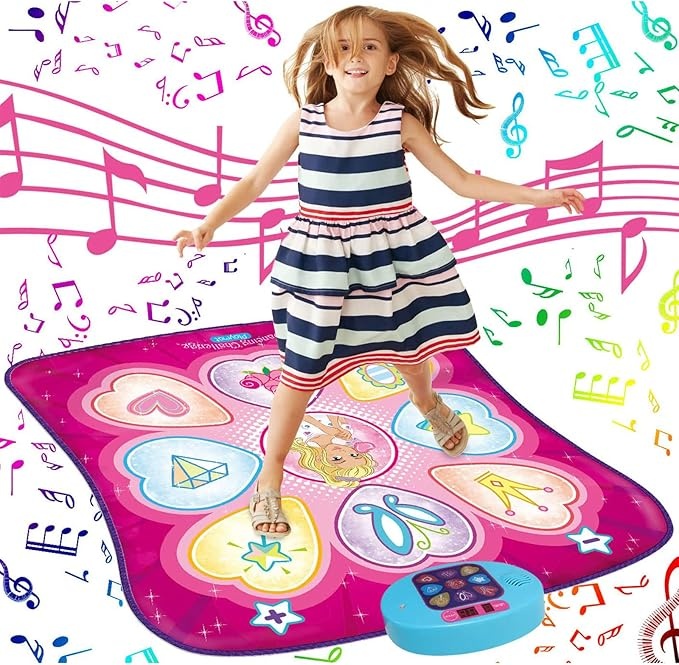
SUNLIN Dance Mat - Rhythm Step Play Mat - Dance Game Toy Pad with LED Lights, Gift for Kids Girls 3-12, Adjustable Volume, Built-in Music, 3 Challenge Levels
About This DURABLE & ANTI-SLIP: Made of heavy-duty vinyl material; toxin-free and soft padded; easy to wipe clean; durable enough for endless dancing and jumping; non-slip pattern on the back; designed in HK, US patent registered 3 LEVELS DIFFICULTY: Follow the beat of the built-in music; dance to the cues of the blinking LED board; challenge yourself with 3 different levels; kids receive music and light feedback with every step; fun for girls ages 3 4 5 6 7 8 9 10; requires 3 AA batteries (not included) PORTABLE & EASY TO STORE: Measures 35.4" x 36.6"; easily folds for convenient storage in a closet or under the bed; makes toy collection easier for parents and kids; fits perfectly into a bag for outings; suitable for both indoor and outdoor use DEVELOPMENTAL BENEFITS: Encourages kids to exercise in an entertaining way; promotes collaboration and physical activity; facilitates interaction and cooperation between parents and children; suitable for both kids and adults UNIQUE GIFT FOR KIDS: Do not miss out this musical dance mat if you are looking for a perfect Christmas, Valentine's or Birthday gift for girls! Present this to children and get ready for the cheers! It is an ideal gift for 3-4 5-7 6-8 8-10 10-12 year old girls
Brand: SUNLIN
Category: Toys & Games > Toys > Sports Toys > Fitness Toys > Kids' Yoga Mats & Sets